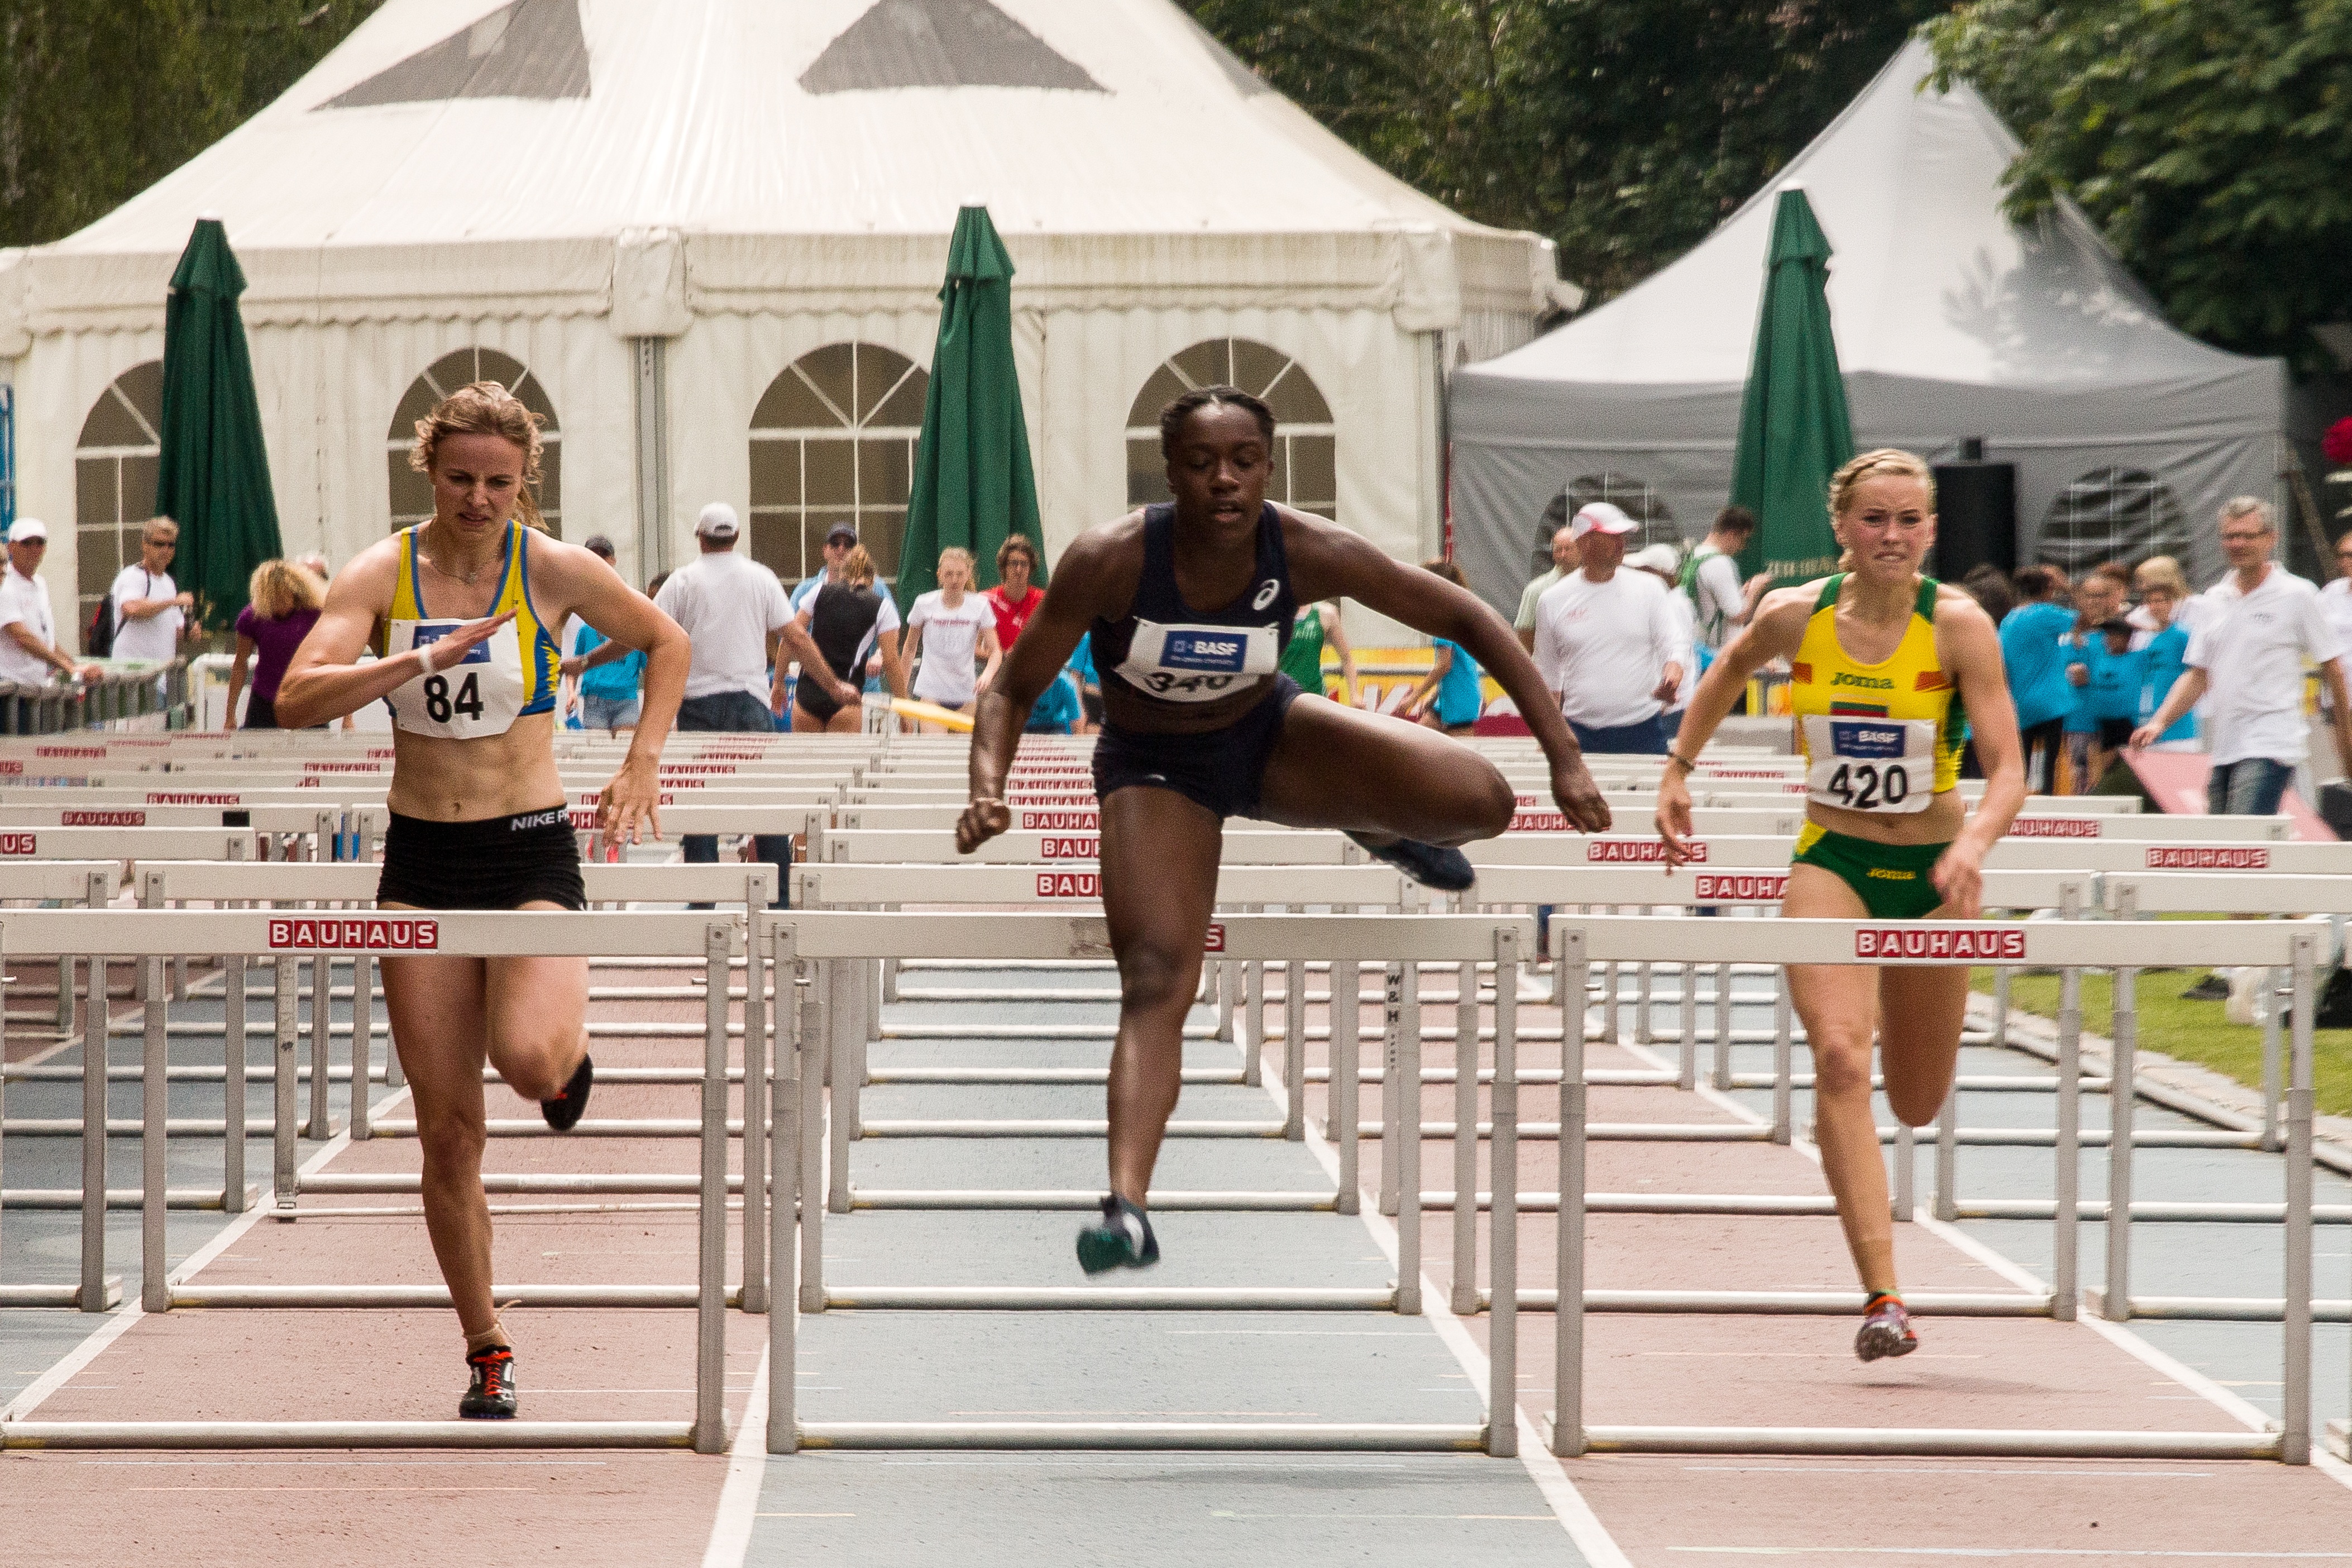
person, sport, running, recreation, race, sports, endurance, athletics, sprint, hurdles, physical exercise, junior gala, outdoor recreation, human action, endurance sports, track and field athletics, long distance running